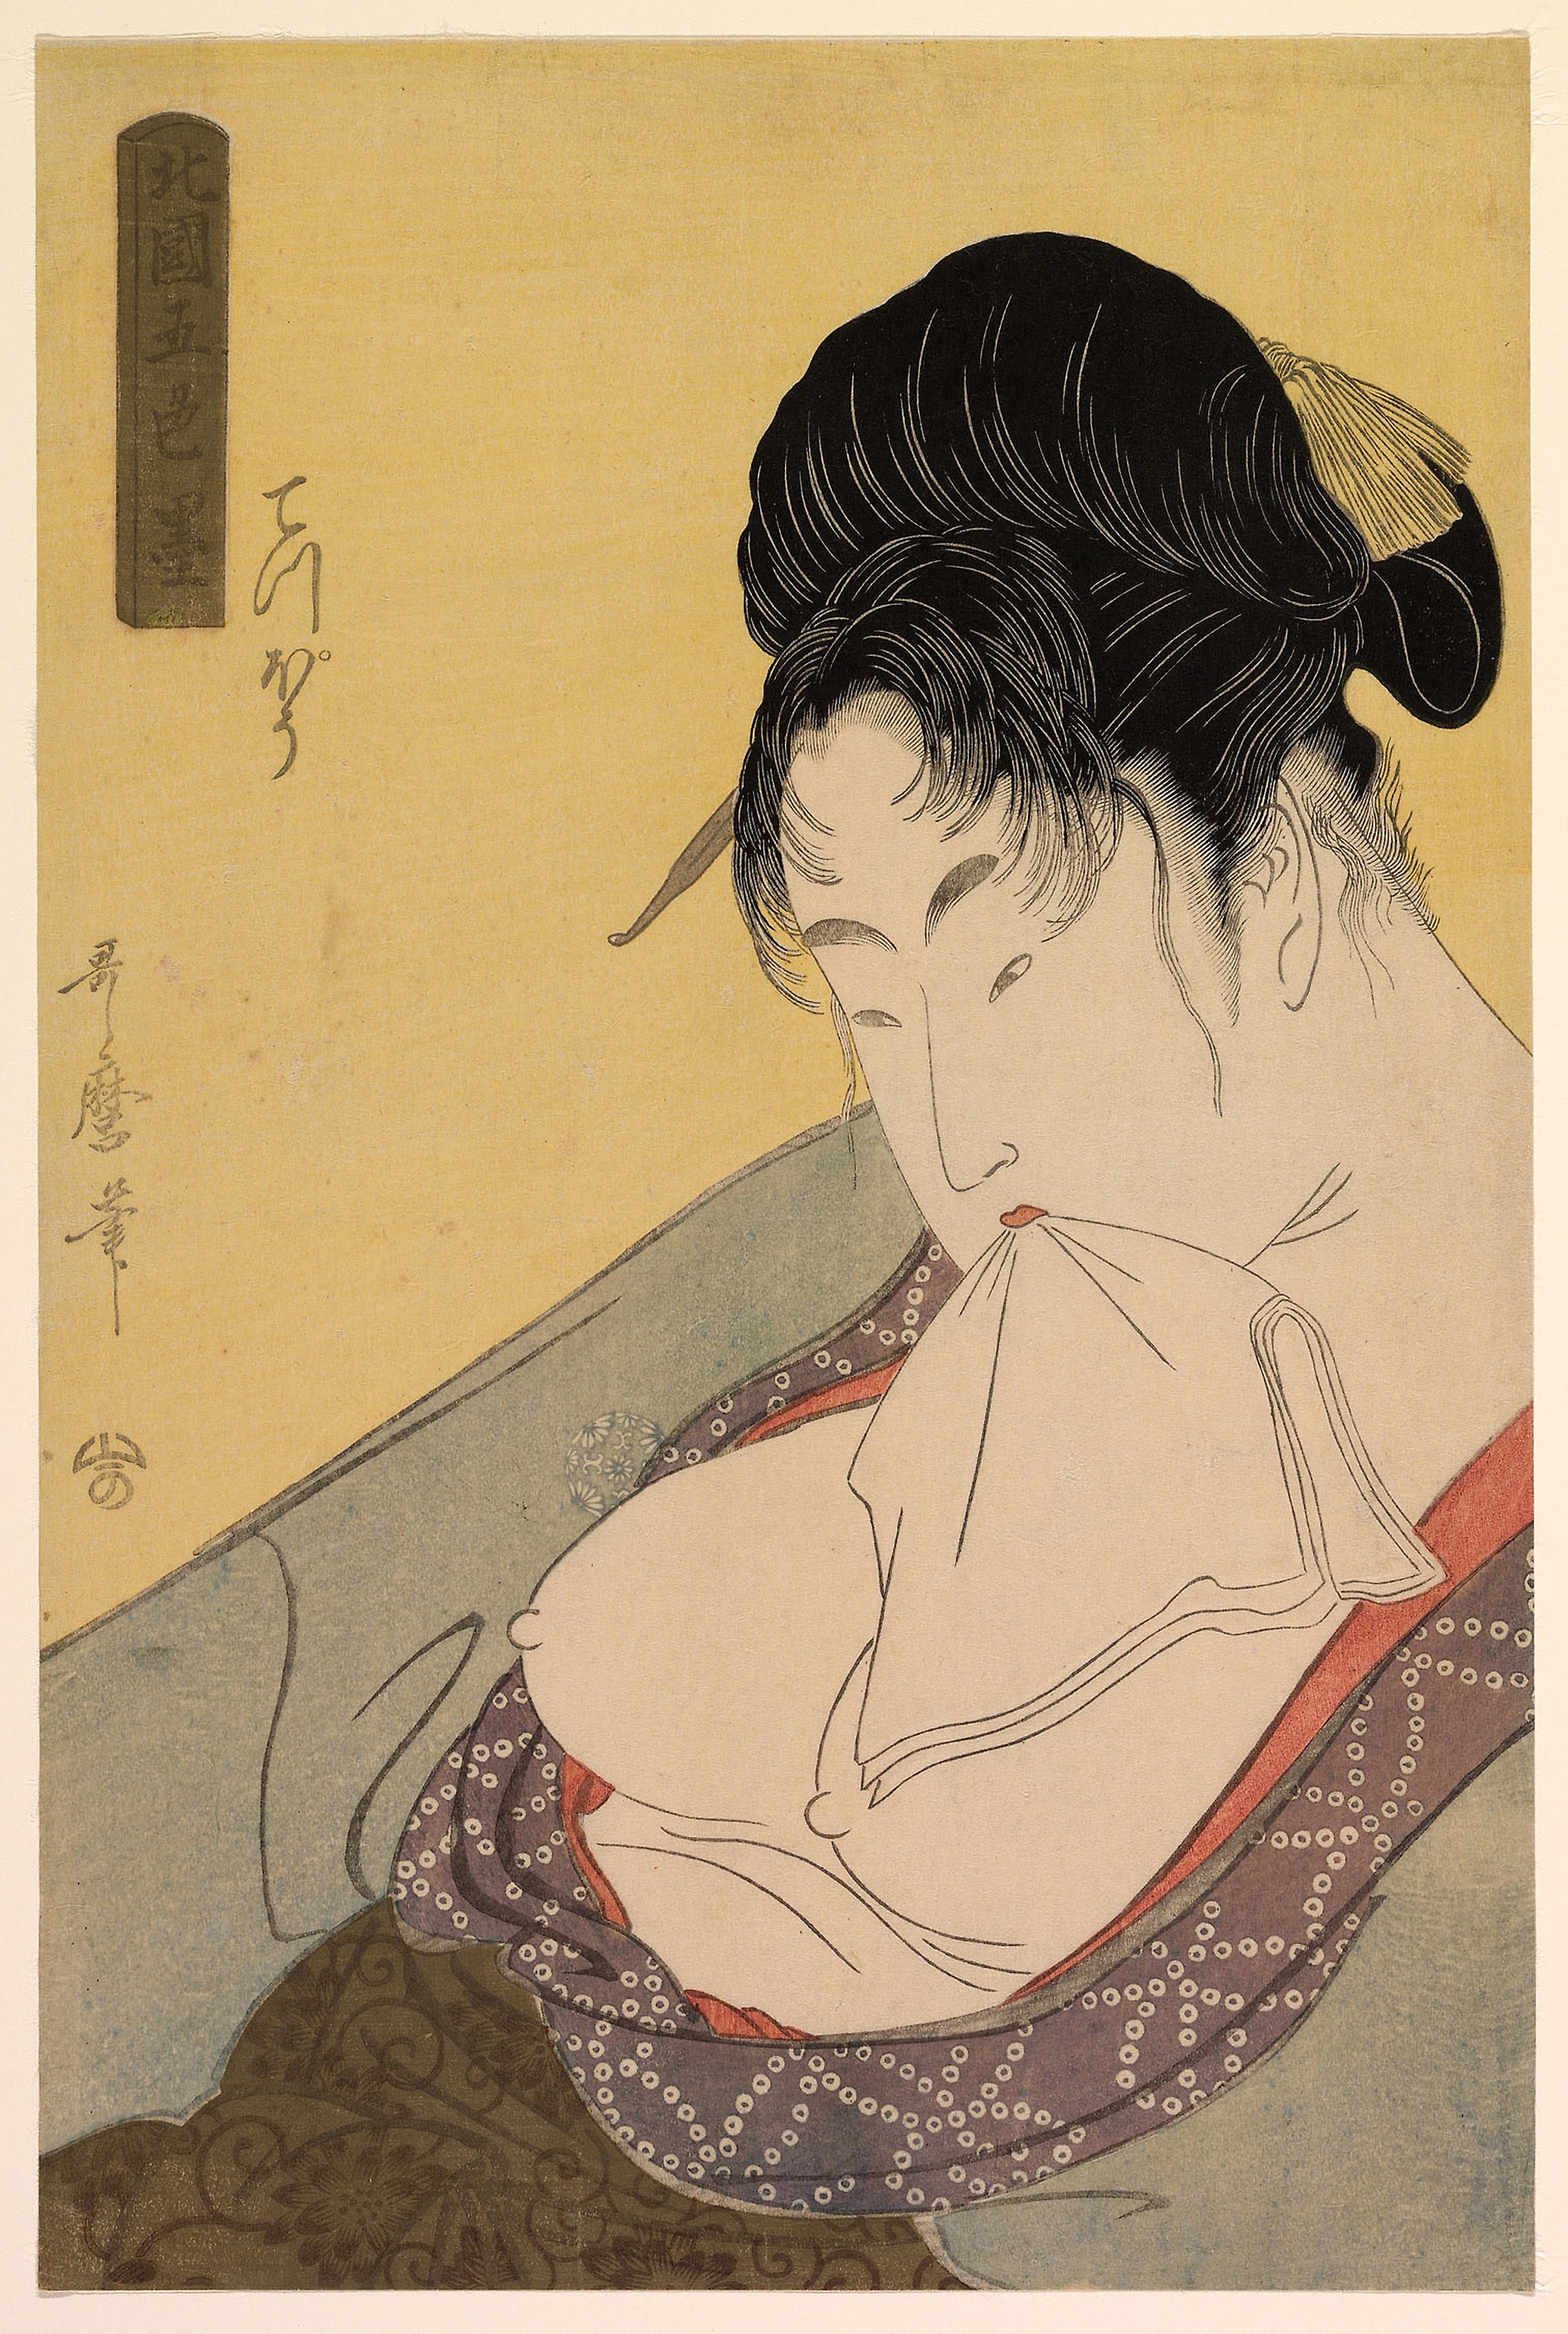
woman, art, portrait, illustration, girl, painting, watercolor paint, design, visual arts, retro style, drawing, vintage clothing, artwork, paint